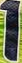
Number: 1